Caroline Carleton

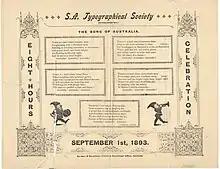
S.A. Typographical Society Eight Hour Celebration reprint of "The Song of Australia" by Caroline Carlton [sic

Caroline Carleton (6 October 1811 – 10 July 1874) was an English-born South Australian poet who is best known for her prize-winning poem "Song of Australia", which, put to a tune by Carl Linger, was used as a patriotic song in South Australian schools and elsewhere, and was one of four options in a 1977 national plebiscite to select a National Song.